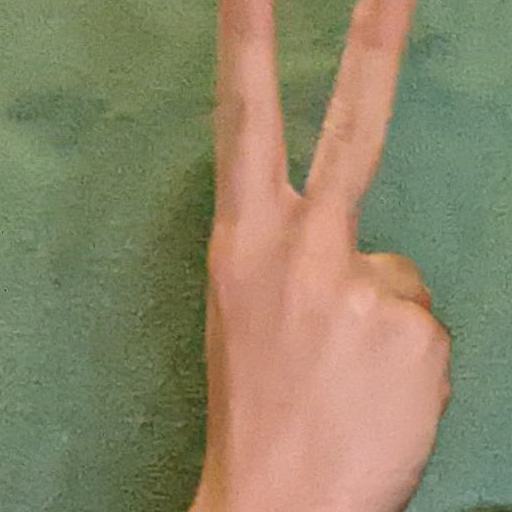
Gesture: peace_inverted